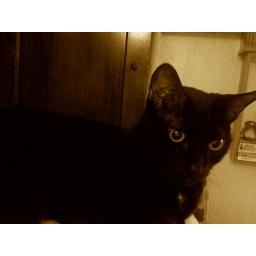
she's so cute in brown